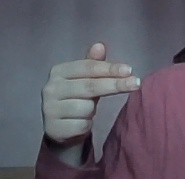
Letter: ghain